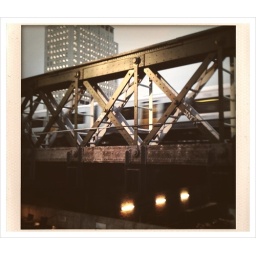
Day 235 and going home over the bridge as a commuter train goes by.